Ginuwa II

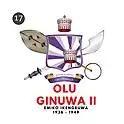
Olu Ginuwa Second Of His Name

Olu Ginuwa II was a Nigerian traditional title holder and paramount leader of the Itsekiri who was Olu of Warri from 1936 to 1949. He was the 17th Olu of Warri Kingdom with the title Ogiame Ginuwa II. He was born Emiko Ikengbuwa. He succeeded his grandfather Olu Akengbuwa as Olu of Warri after an interregnum that lasted 88 years when Warri's political leadership was dominated by merchant princes.